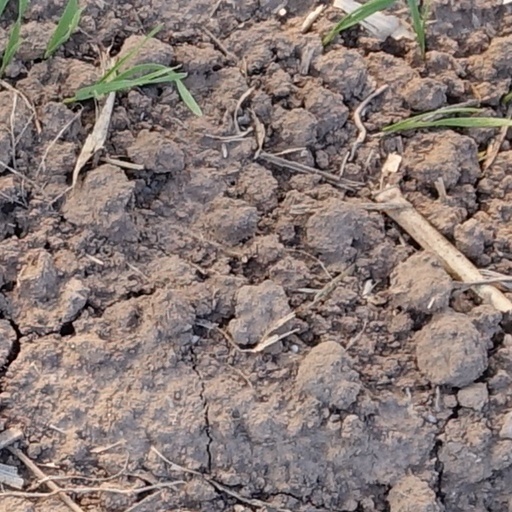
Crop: wheat